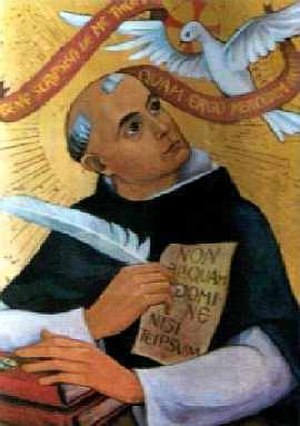
Skolastik / Oprindelse og udvikling
Thomas Aquinas (1225-74).
Skolastik er siden renæssancen betegnelse for en videnskab omfattende filosofi og teologi, der fra ca. 1100 blev dyrket ved de højere skoler i Vesteuropa og fra ca. 1200 især ved universiteterne. Skolastikkens sprog var latin.